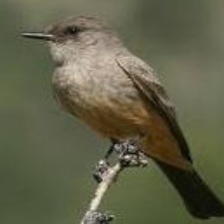
Species: SAYS PHOEBE
Scientific name: SAYORNIS SAYA